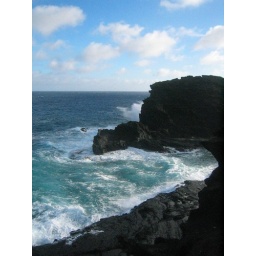
Some of the waves crashing against the black volcanic rock shores on the south side of Oahu.